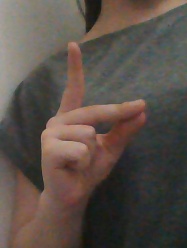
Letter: ta